2013 Tour de Suisse

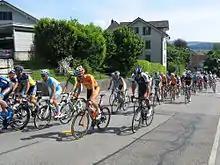
The peloton passing through Wohlen, around into the stage.

The midway point of the race was marked with a stage heading from Buochs towards the outskirts of Lucerne, bypassing it around Horw and Malters. Having navigated their way around, the peloton continued directly north on their parcours, towards the Swiss-German border and a finishing circuit around Leuggern. Around two-and-a-half laps were completed of the circuit, with five categorised climbs (all fourth-category) and two intermediate sprints to be contested in Döttingen, prior to the finish in Leuggern itself. Of the five climbs, only two different hills were ascented; the Zurziberg was tackled three times on the route, while the Loorweg was climbed twice, but neither were expected to distance the sprinters, with average gradients of 5% apiece. Inside the final kilometre, the road kicked up with a 4% gradient, and was expected to favour power sprinters such as 's Peter Sagan and John Degenkolb of .